Nerrina, Victoria

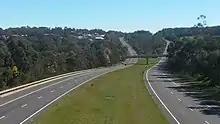
A view of the Western Freeway (M8) at Nerrina looking west toward Doodts Road, Ballarat North and Invermay from the Nerrina pedestrian overpass.

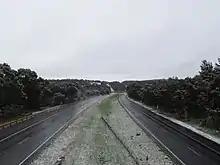
Another view from the Nerrina pedestrian overpass showing the surroundings smothered in snow on the 25 of September 2020.

Historically, this area was known as Nerrena (named after the Nerrena Creek) and then Little Bendigo (after Bendigo, Victoria) . Little Bendigo Post Office opened on 1 June 1862, was renamed "Nerrina" in 1881 and closed in 1971.